Funeral Anthem for Queen Caroline

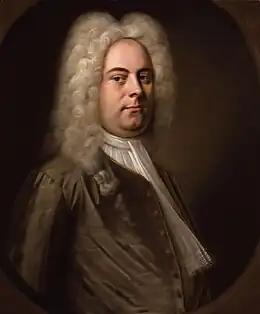
George Frideric Handel

The Funeral Anthem for Queen Caroline, HWV 264, is an anthem by George Frideric Handel. It was composed and first performed for the funeral of Caroline of Ansbach at Westminster Abbey on 17 December 1737. Handel slightly re-worked the anthem and used it for the opening section of his oratorio "Israel in Egypt" in 1739. The theme of the first chorus was taken by Mozart as the theme for the "Requiem aeternam" movement of his Requiem Mass. The anthem is approximately forty minutes in length.